Mana Iwabuchi

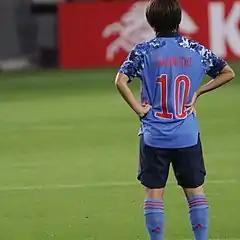

In July 2021, Iwabuchi inherited the number 10 shirt last worn by Japanese legend Homare Sawa, for the 2020 Summer Olympics held in Japan on home soil.